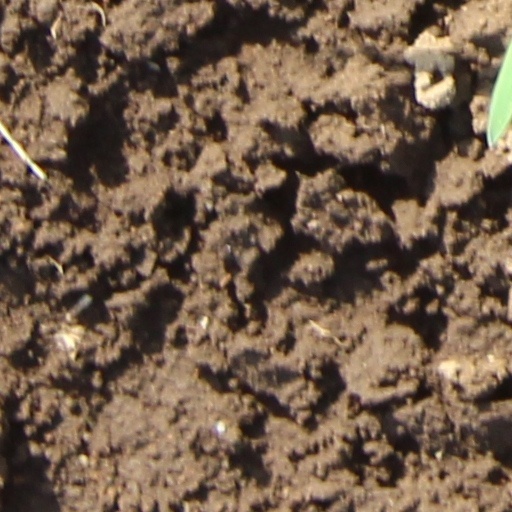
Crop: wheat